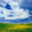
Label: plain